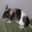
Label: mouse